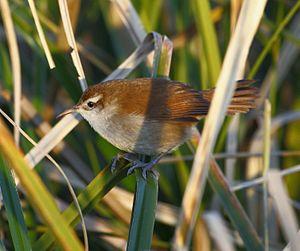
Ceci est une liste des oiseaux endémiques ou quasi-endémiques d'Argentine.